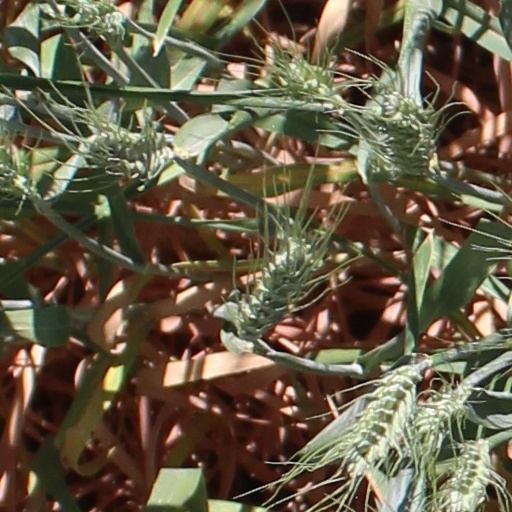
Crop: wheat